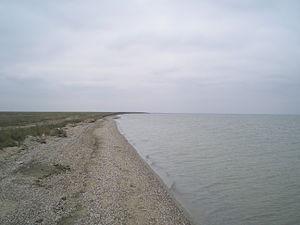
Le Liman de Chagany ou Lagunes de Chagany est une lagunes maritime sur la côte Nord de la Mer Noire, dans le Raïon de Tatarbounary de l'Oblast d'Odessa, en Ukraine.